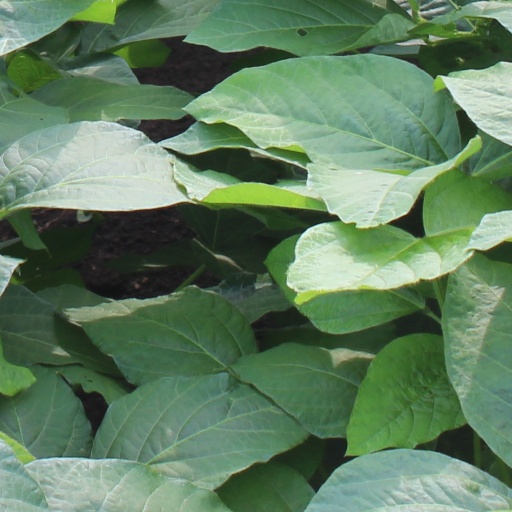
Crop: soybean